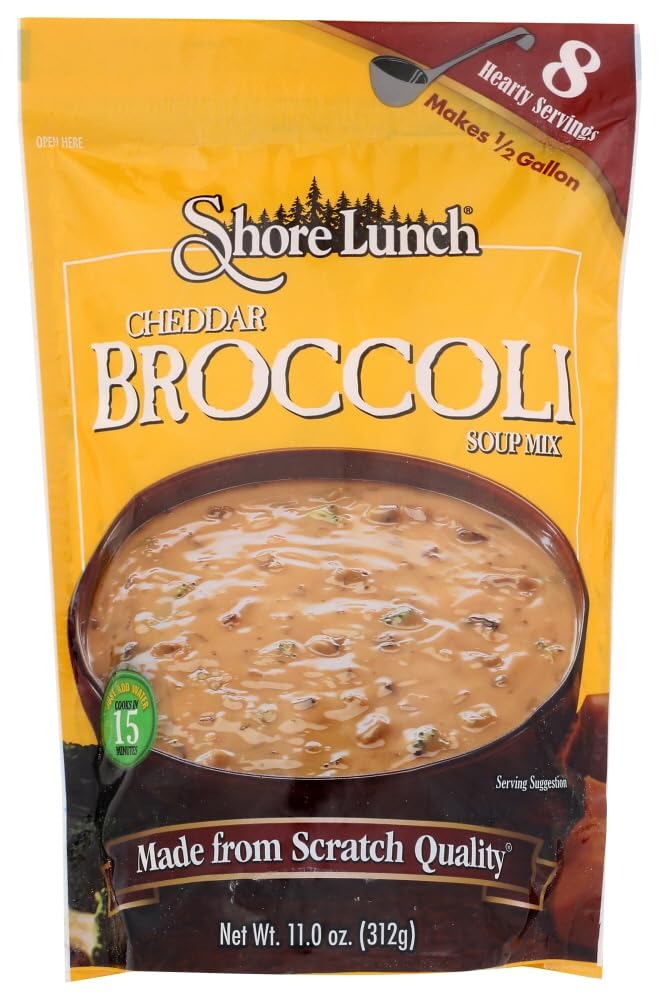
Item Name: Shore Lunch, Mix Soup Cheddar Broccoli, 11 Ounce
Product Description: Shore Lunch Premium Soup Mixes are chef inspired recipes that have been specially developed using premium ingredients. Shore Lunch Cheddar Broccoli Soup is a blend of cheddar cheese, broccoli and select seasonings that cooks up fast and delicious.
Value: 11.0
Unit: Count

Price: 14